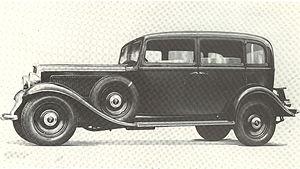
La Fiat 527 aussi connue sous le nom de Ardita 2500, était une automobile de haut de gamme fabriquée par Fiat Italie entre 1934 et 1936.